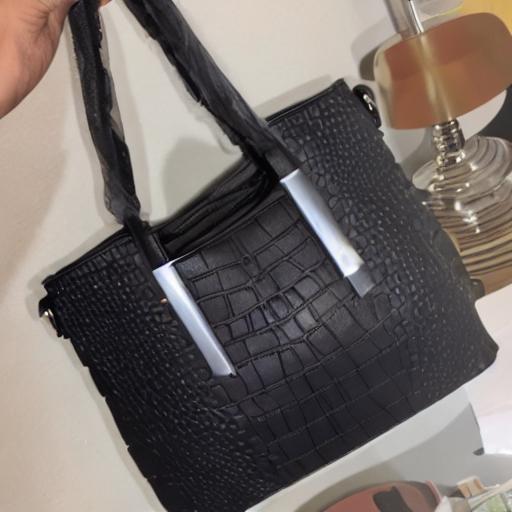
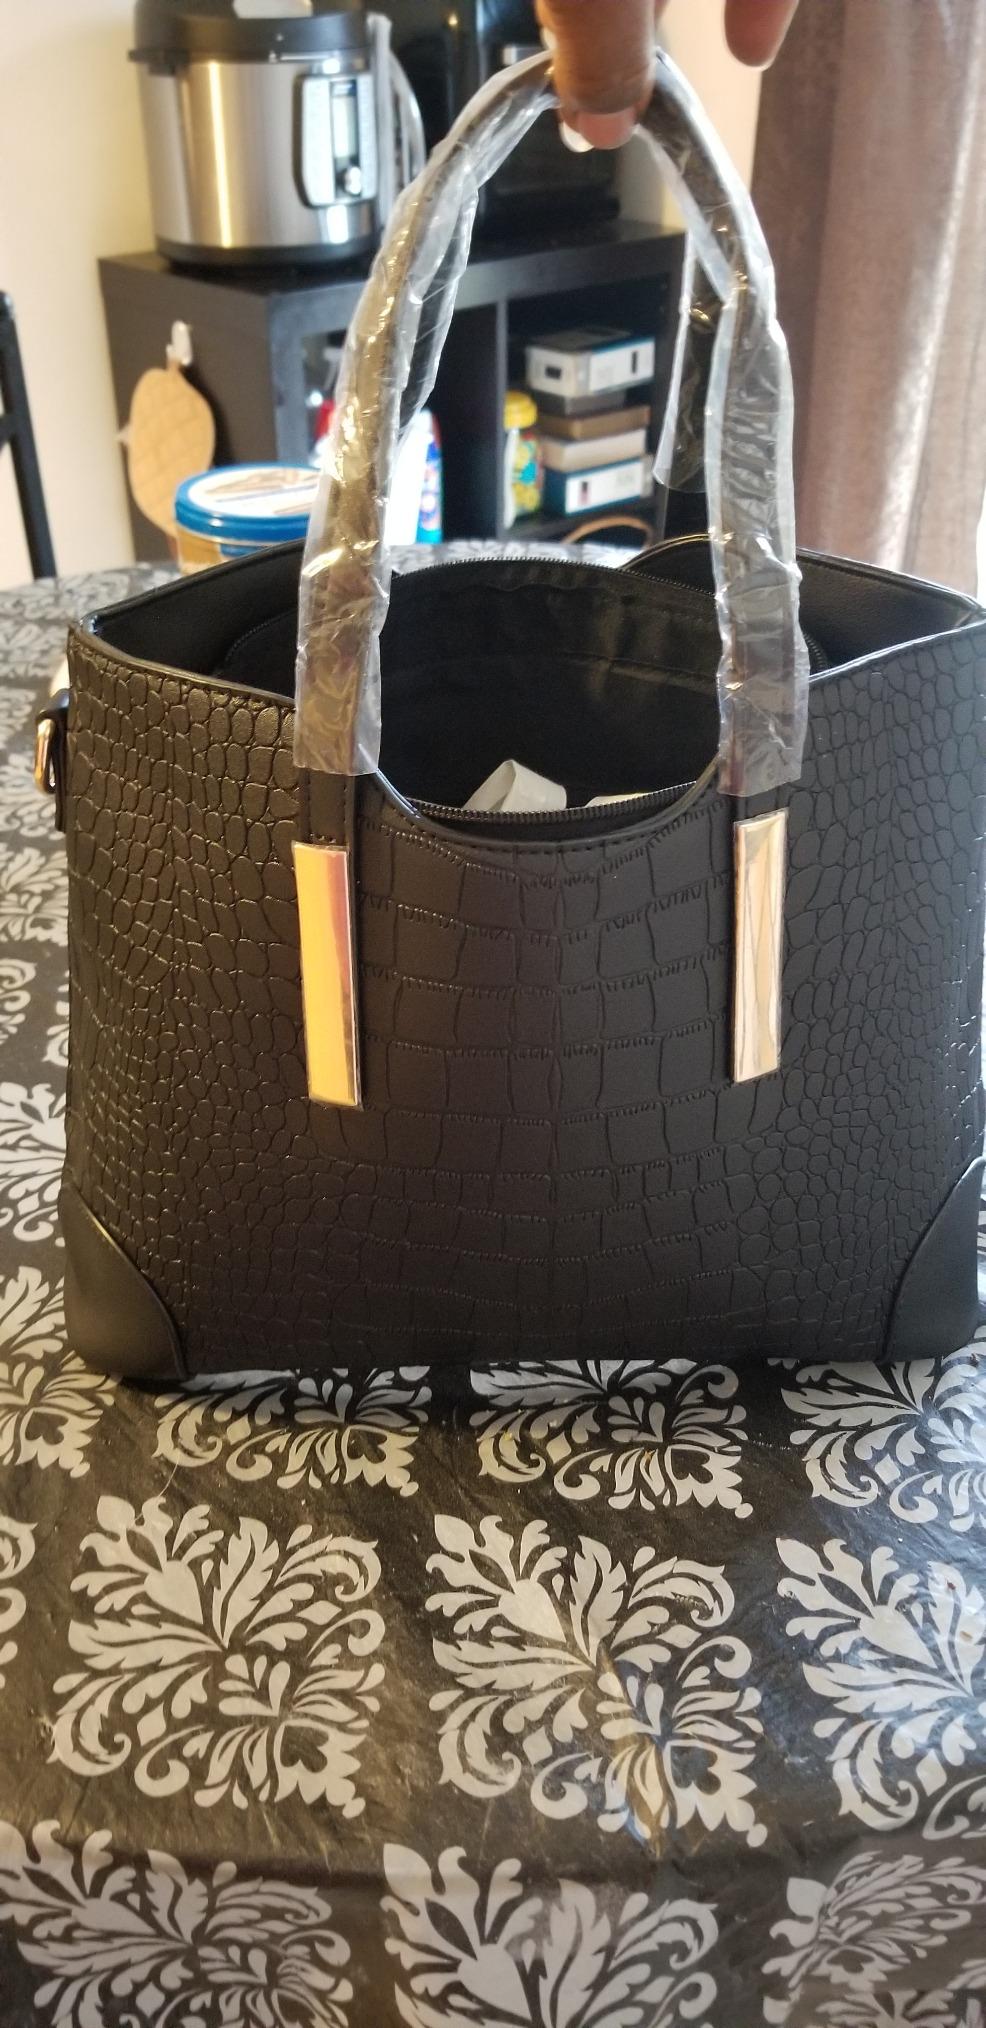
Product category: accessories_handbag
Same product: no